Meiringen Alpbach railway station

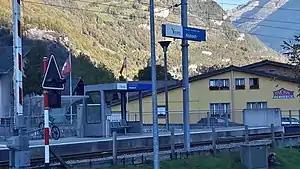
The station platform in 2018

Meiringen Alpbach railway station is a railway station in the municipality of Meiringen, in the Swiss canton of Bern. It is located on the Meiringen–Innertkirchen line of the Meiringen-Innertkirchen-Bahn (MIB). The station is adjacent to the Alpbach river, which flows into the Aare at Meiringen.